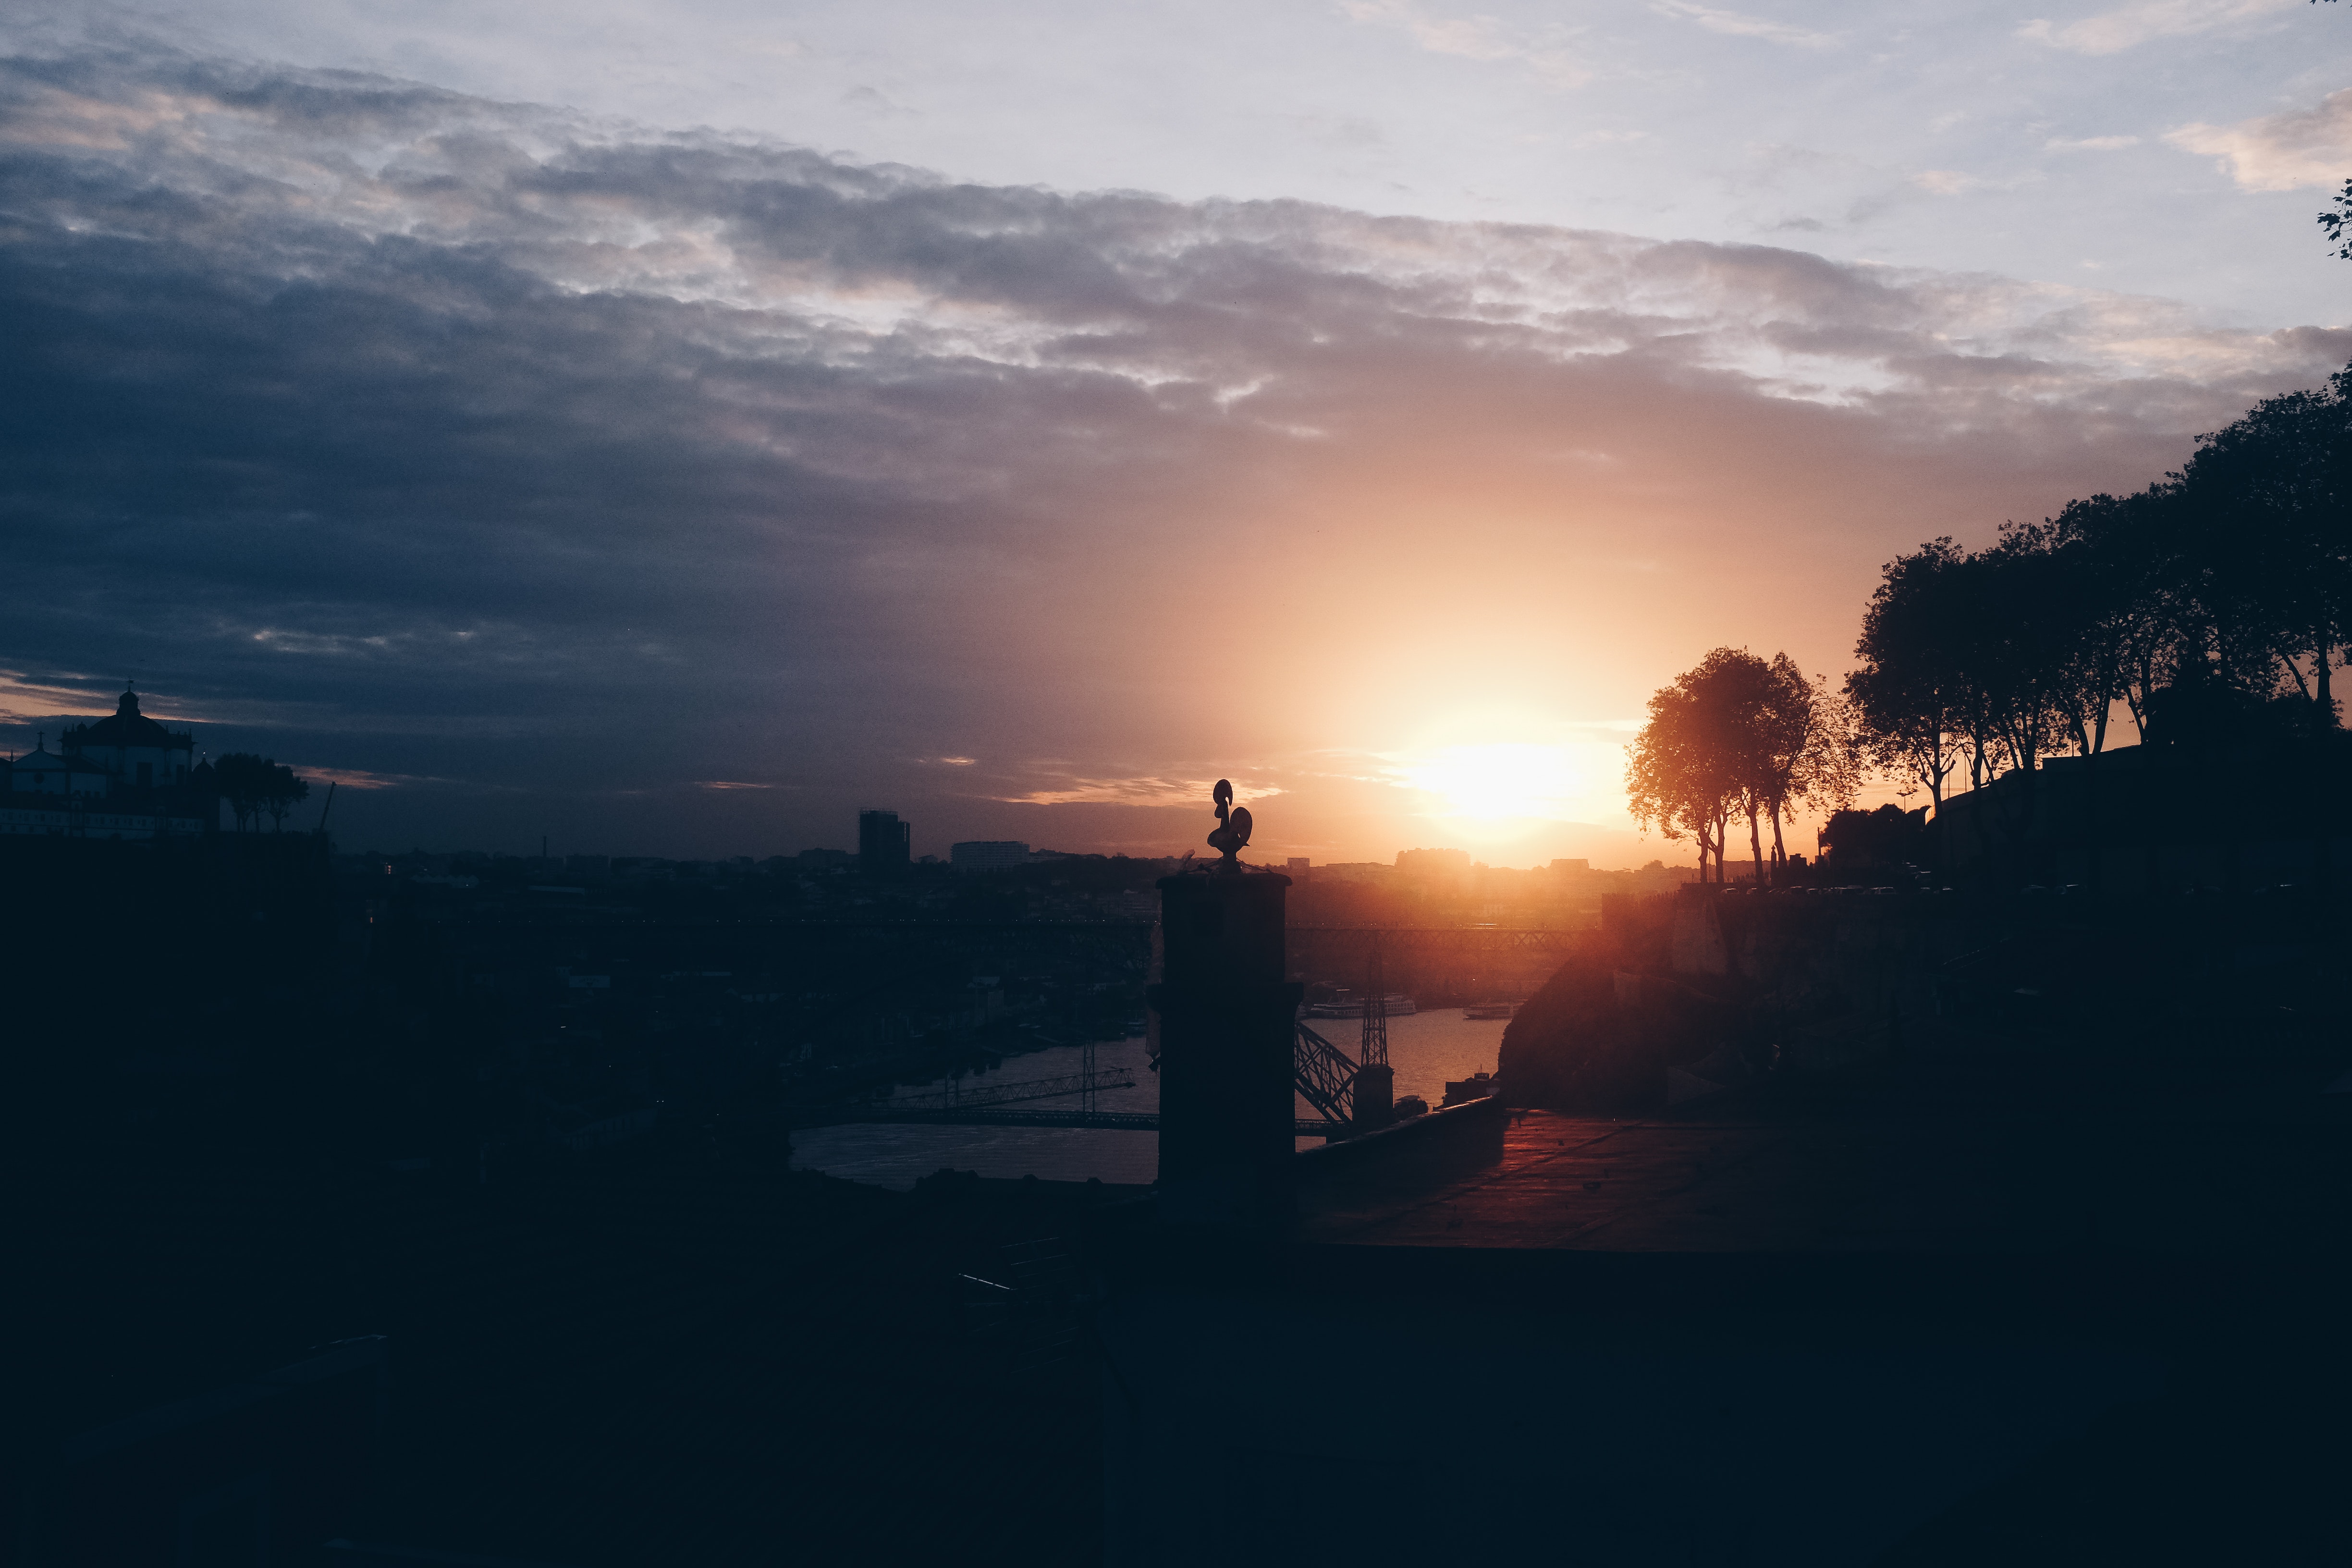
sky, cloud, sunset, sun, sunrise, horizon, morning, evening, atmospheric phenomenon, sunlight, afterglow, atmosphere, dusk, tree, sea, calm, ocean, photography, dawn, astronomical object, landscape, meteorological phenomenon, heat, mountain, vacation, city